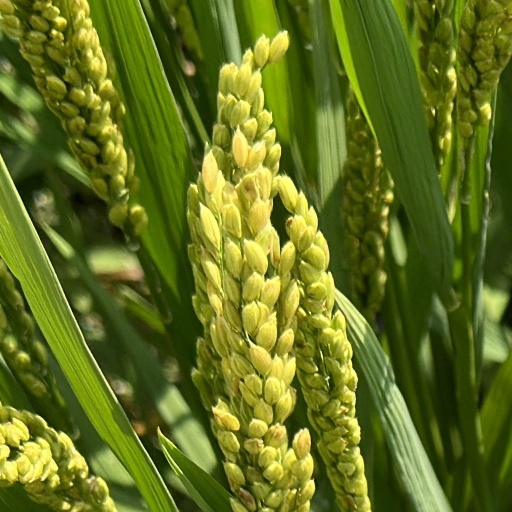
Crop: rice